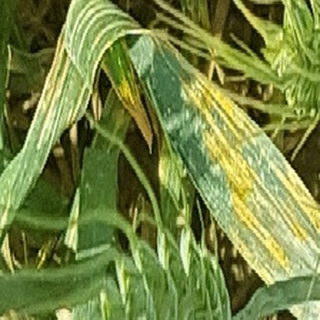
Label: wheat_yellow_rust